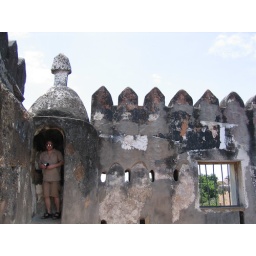
Per Morten inside one of the lookout towers in the wall of Fort Jesus.